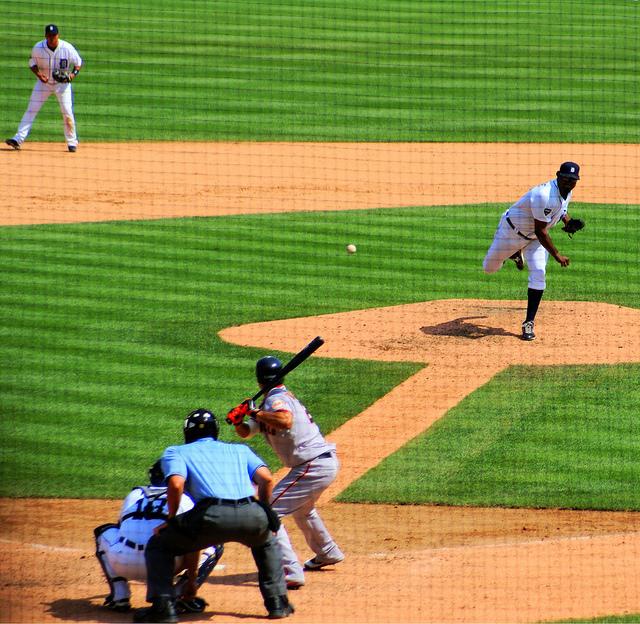
A baseball pitcher throwing a baseball to the catcher.